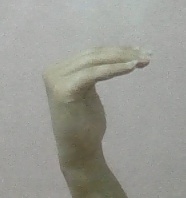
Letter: haa